Mauritius "Post Office" stamps

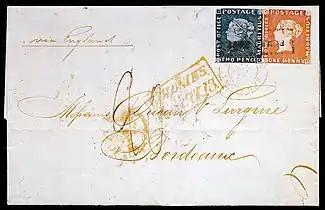
"Bordeaux Cover" with Mauritius 1d Red and 2d Deep Blue "Post Office" auctioned for CHF 5,750,000 in 1993 (equivalent to CHF  million in ).

The next day, one of his secretaries reportedly commented that "some damned fool" had paid a huge amount of money for one postage stamp, to which George replied, "I am that damned fool". By 2002, the "Mauritius blue" was estimated to be worth £2 million.